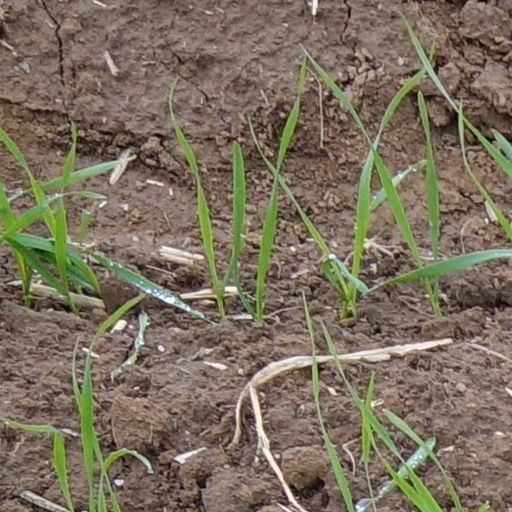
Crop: wheat